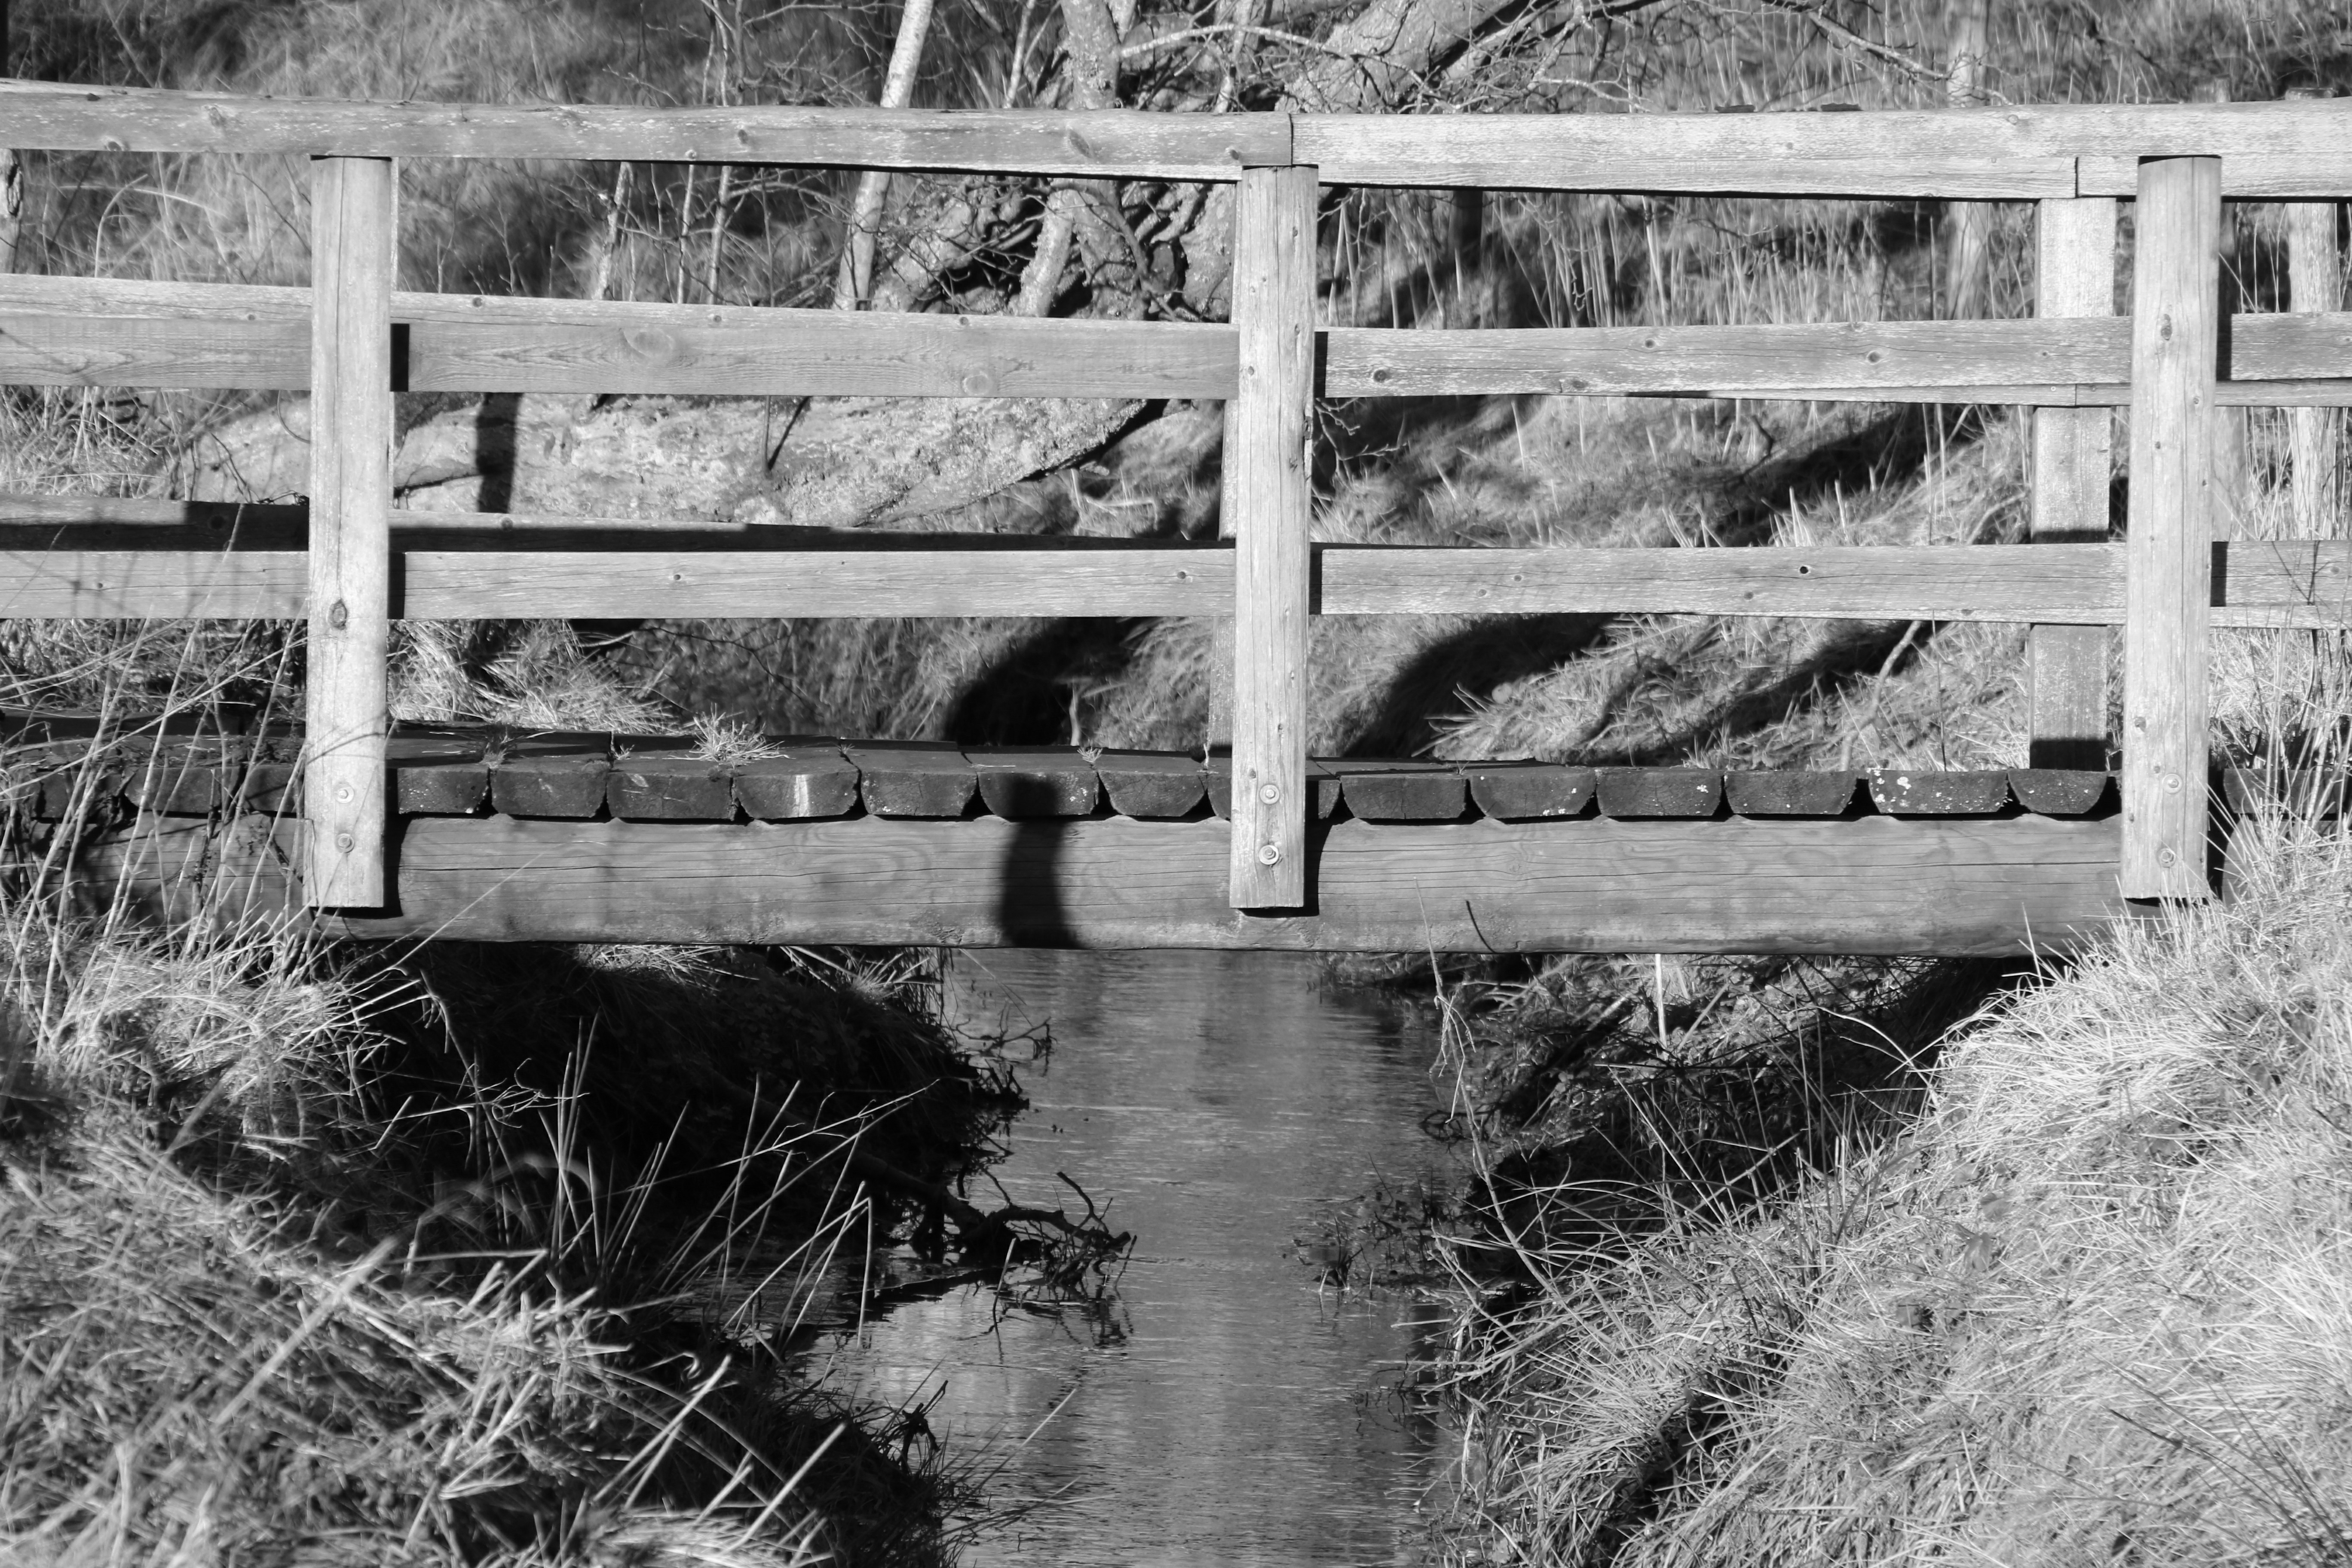
water, fence, black and white, wood, bridge, old, wall, black, monochrome, ruins, a, streams, monochrome photography